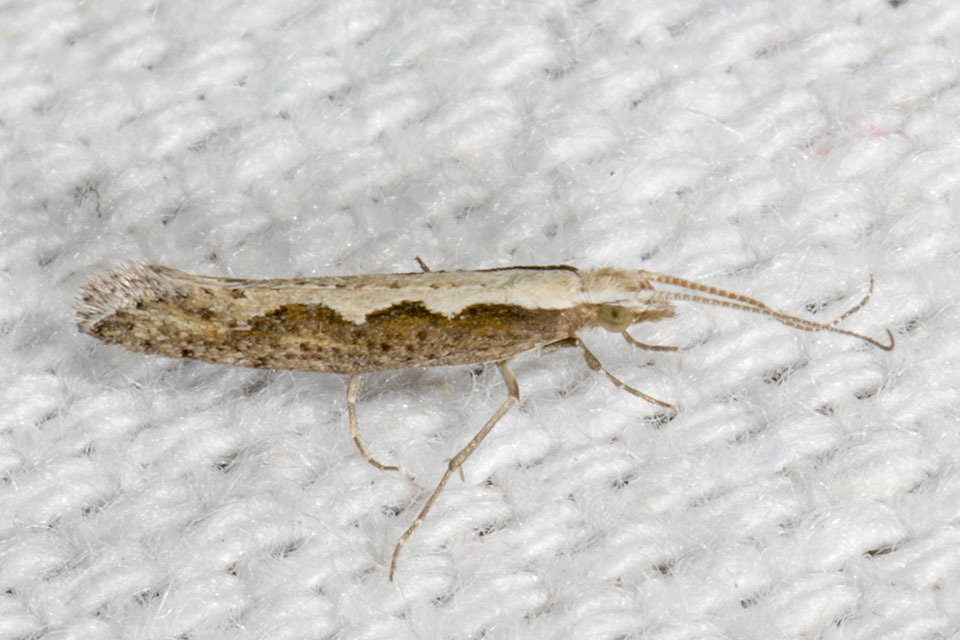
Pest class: diamondback_moth